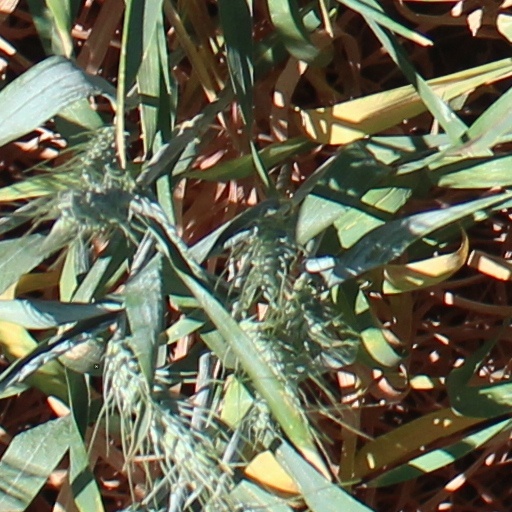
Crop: wheat